Krishnadevaraya

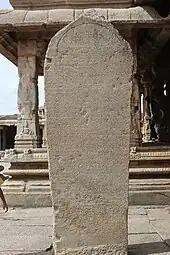
Kannada inscription, dated 1513 CE, of Krishnadevaraya at the Krishna temple in Hampi describes his victories against the Gajapati Kingdom of Odisha.

The Gajapatis of Odisha ruled a vast land comprising parts of Bengal, Andhra, and Odisha. Krishnadevaraya's success at Ummatur provided the necessary impetus to carry his campaign into the coastal Andhra region, which was under the control of the Gajapati king Prataparudra Deva. The Vijayanagara army laid siege to the Udayagiri fort in 1512. The campaign lasted for a year before the Gajapati army disintegrated due to starvation. Krishnadevaraya offered prayers at Tirupati thereafter, along with his wives Tirumala Devi and Chinnama Devi. The Gajapati army was then met at Kondaveedu. The armies of Vijayanagara, after establishing a siege for a few months, began to retreat due to heavy casualties. Timmarusu discovered a secret entrance to the unguarded eastern gate of the fort and launched a night attack. This culminated with the capture of the fort and the imprisonment of Prince Virabhadra, the son of Prataparudra Deva. Vasireddy Mallikharjuna Nayaka took over as governor of Kondaveedu thereafter.